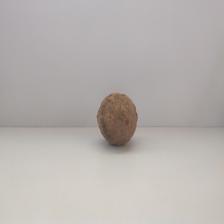
Size: Spoiled